NCAA Final Four 99

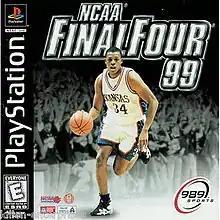
Cover art featuring Paul Pierce

NCAA Final Four 99 is a 1999 basketball video game developed by Killer Game and published by 989 Sports for the PlayStation in 1999. It was the first of several college basketball games published by 989 Sports.